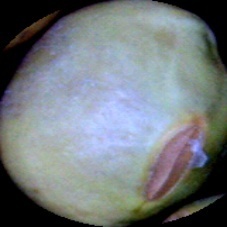
Label: Immature